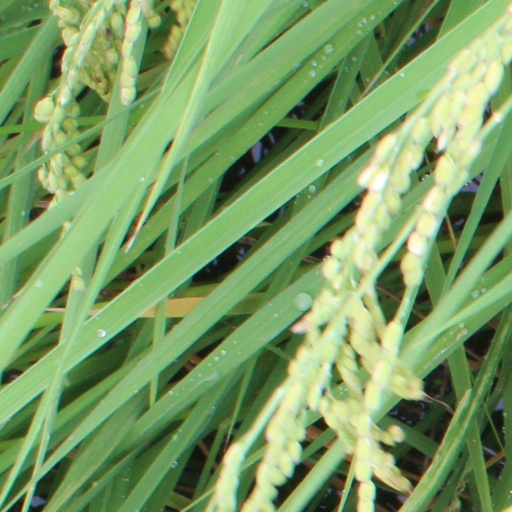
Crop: rice